Nalgonda district

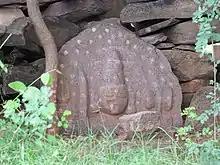

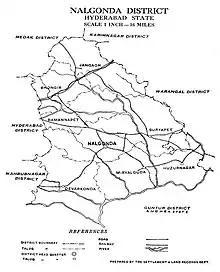
Nalgonda District 1905 to 1953

Nalgonda district is an agrarian district with water resources from the rivers, lakes, canals and ponds. The wells and borewells also support farming in the district. The farmers mainly grow crops such as paddy, and cotton. The climate of the district supports the production of paddy and groundnut seeds.